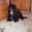
Label: dog